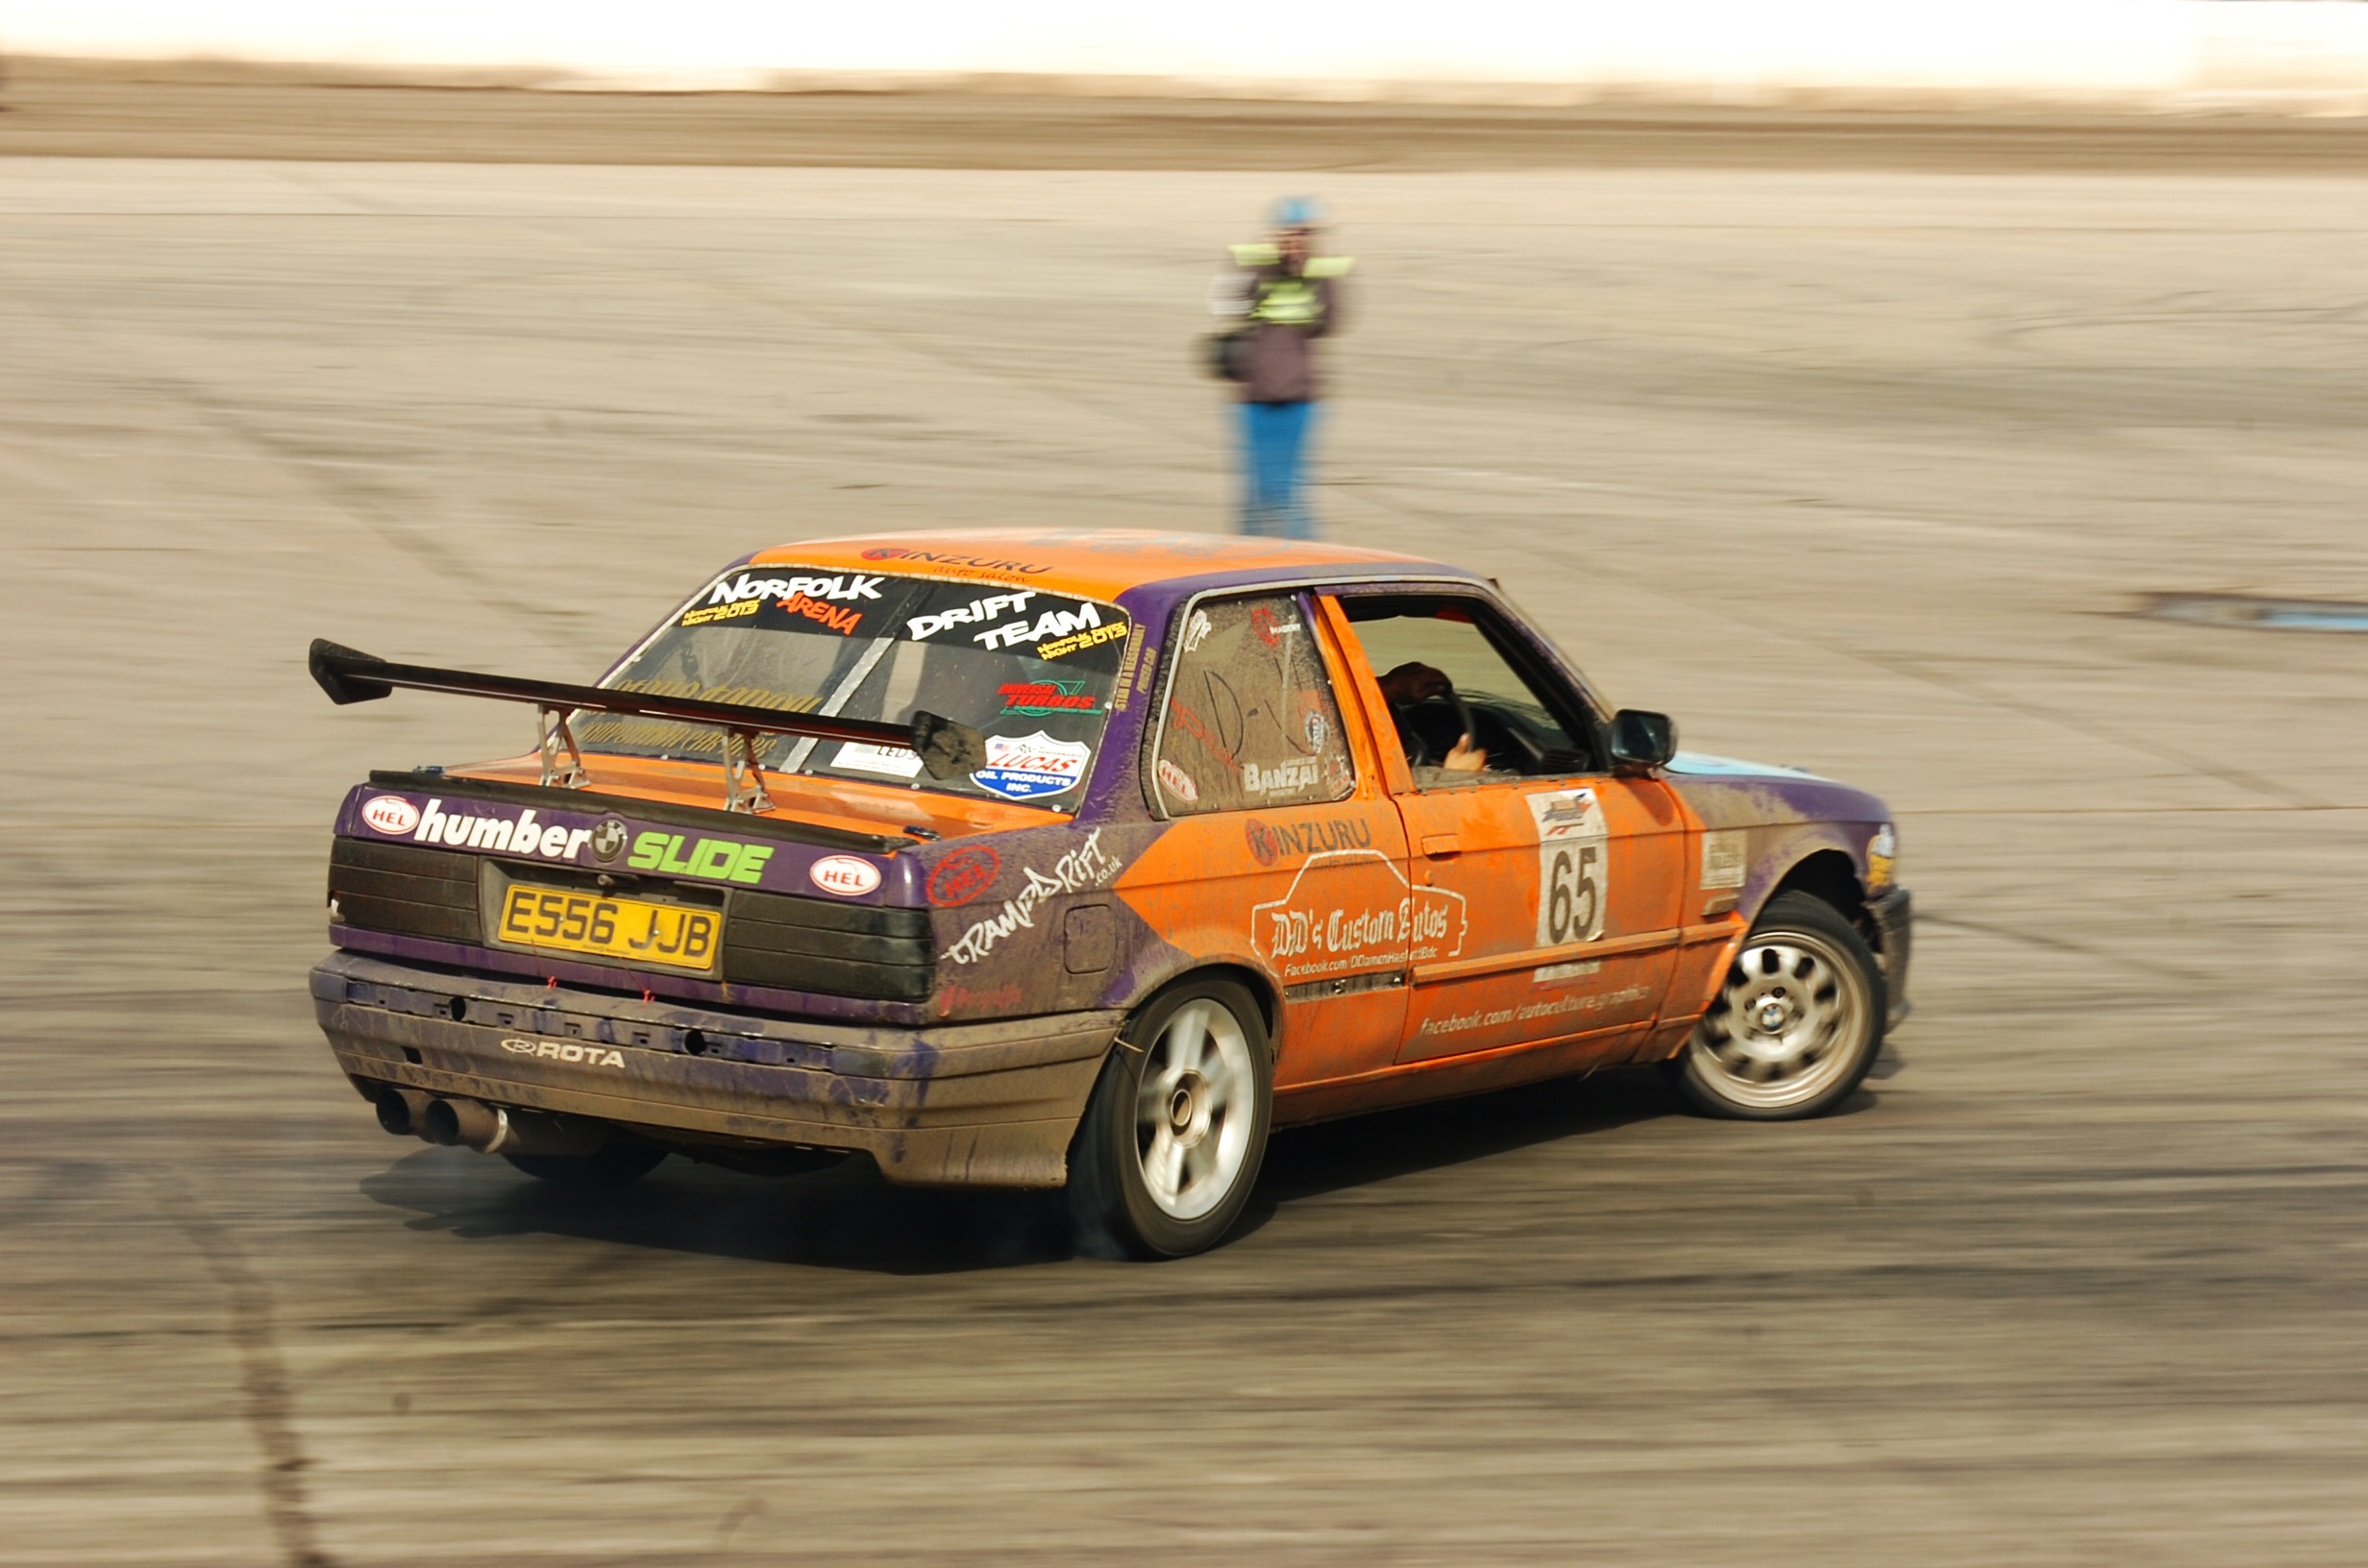
car, motion, vehicle, show, speed, race car, race, competition, sports, racing, sedan, bmw, motorsport, drift, model car, tuned, auto racing, autocross, automobile make, compact car, stock car racing, rallycross, dirt track racing, rallying